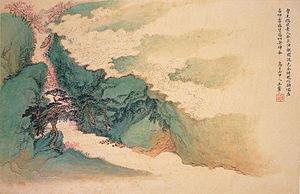
Wang Hui est un peintre chinois de paysage né en 1632 et mort en 1717. Il fait partie des principaux représentants de l'art de l'école « orthodoxe » lettrée s'appuyant sur la tradition Song et Yuan.
La peinture de la dynastie Qing (1644 - 1912), se situe dans le respect de l'héritage de la peinture chinoise des dynasties précédentes, mais se renouvelle progressivement dans tous les domaines : que ce soit la peinture chinoise de cour, la production de l'Académie, celle des groupes d'artistes, lettrés ou non, proches ou en opposition au pouvoir, celle des peintres retirés pour raisons politiques, celle des « excentriques », celle des nombreux ateliers commerciaux qui produisent des copies, ou des peintures de jolies femmes et des peintures érotiques, et jusqu'à la peinture quasi industrielle destinée à l'exportation, tous ces domaines évoluent, s'effacent ou apparaissent sous une forme radicalement nouvelle.